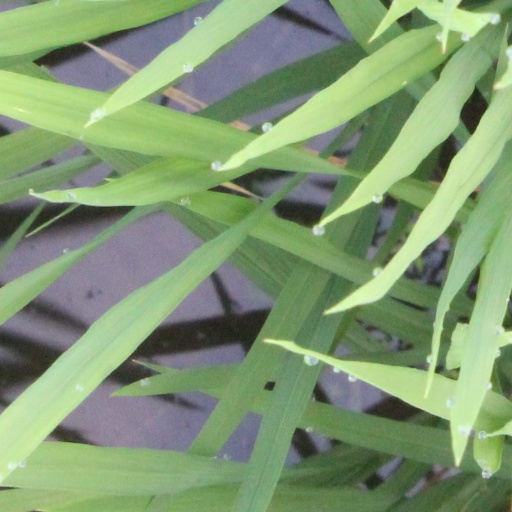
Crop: rice